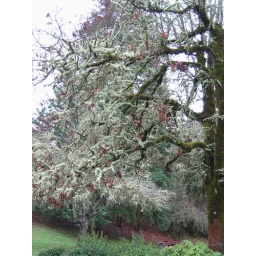
Came across this lovely, colorful mossy tree at a rest stop in southern Oregon.